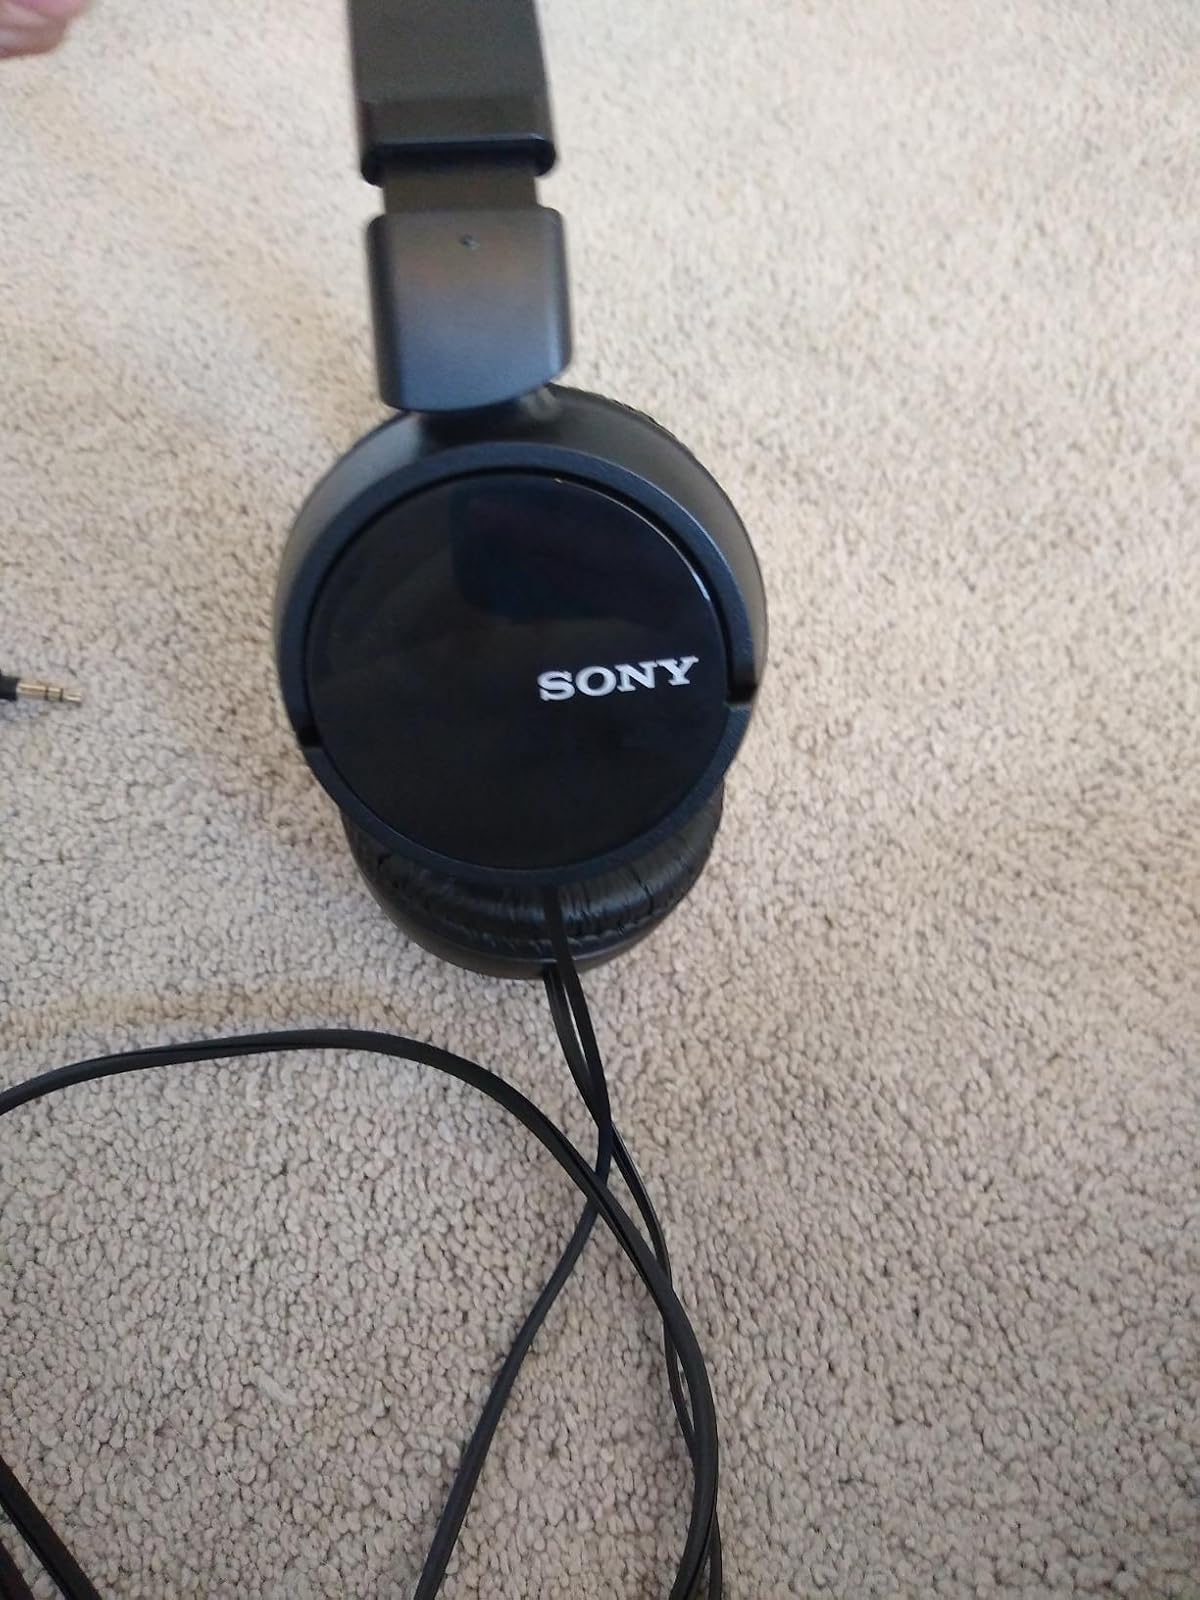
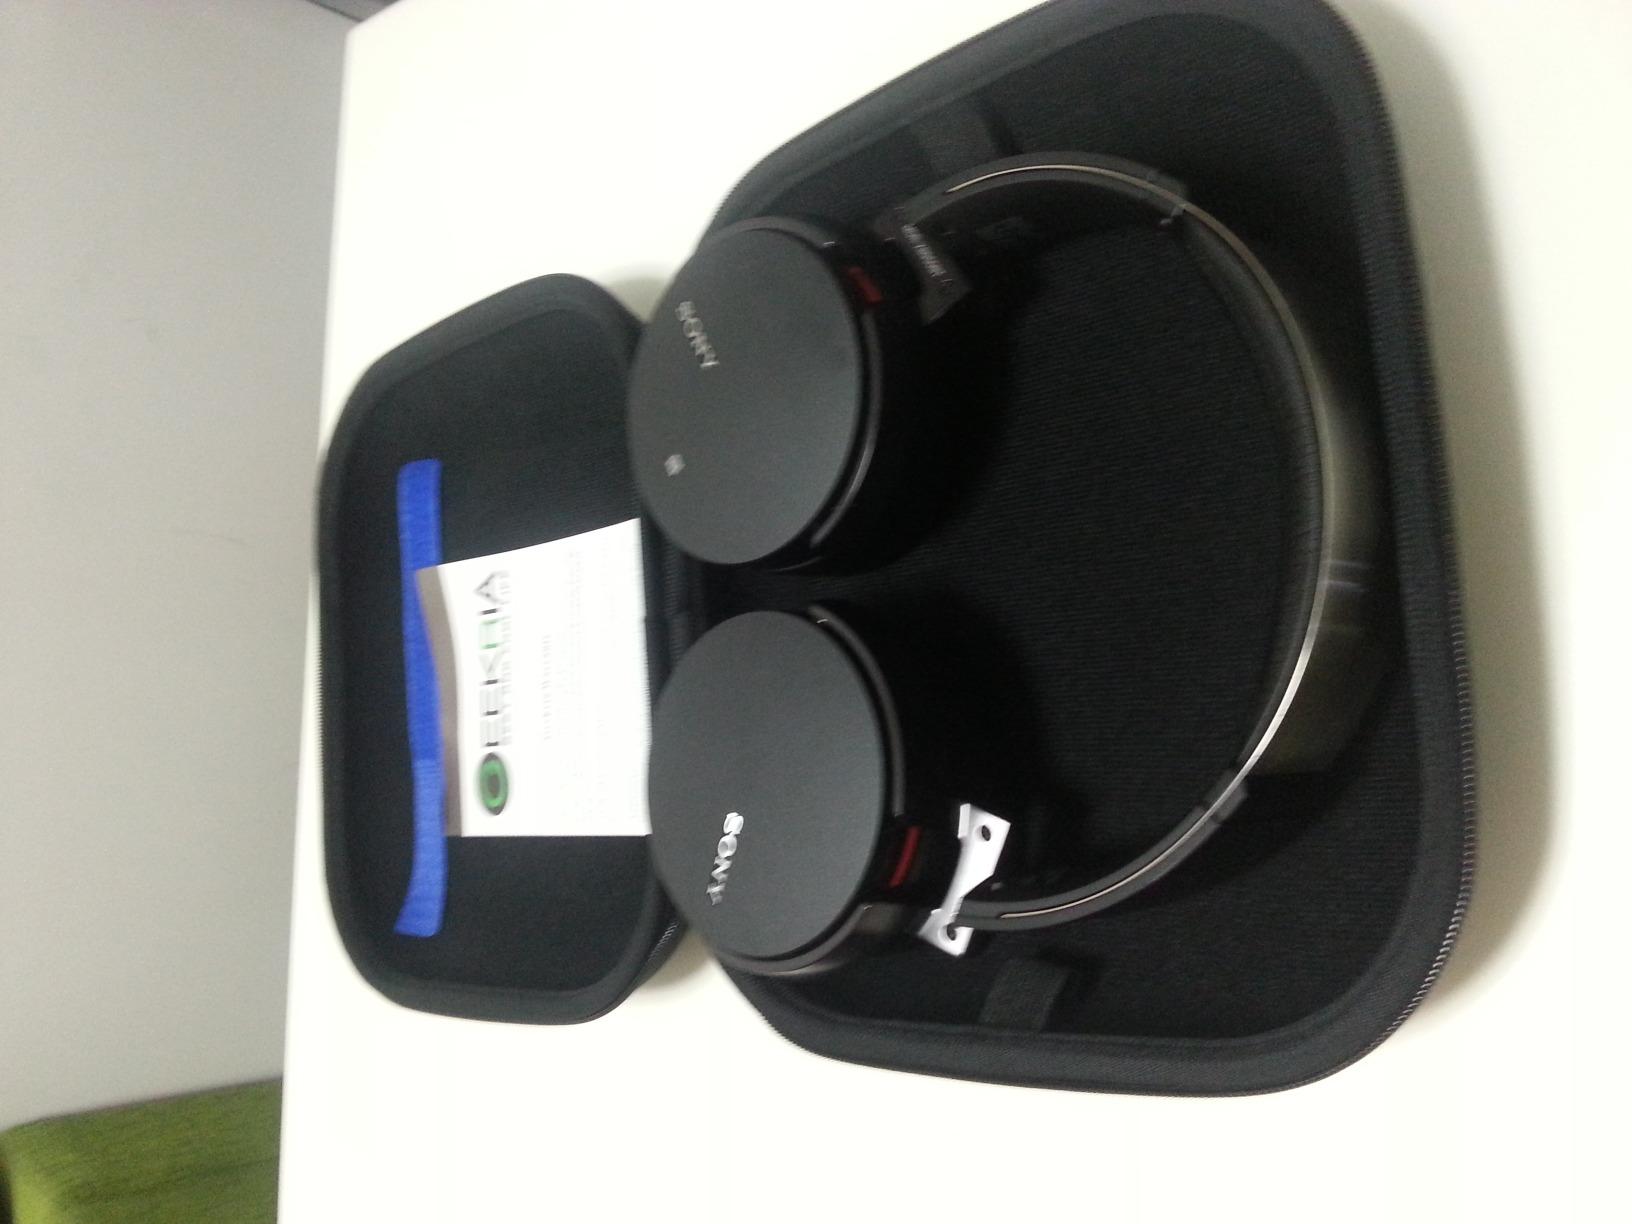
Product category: headphones
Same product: no